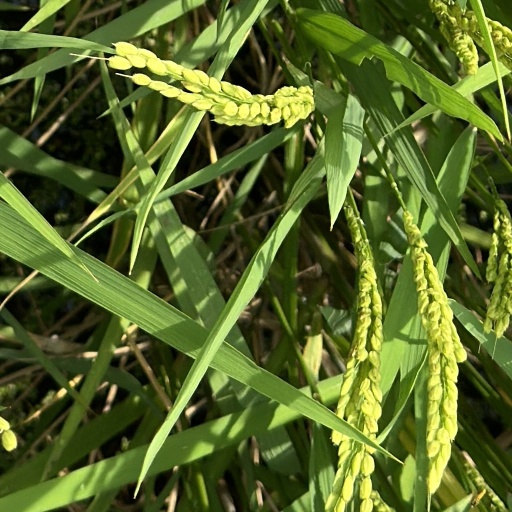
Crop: rice